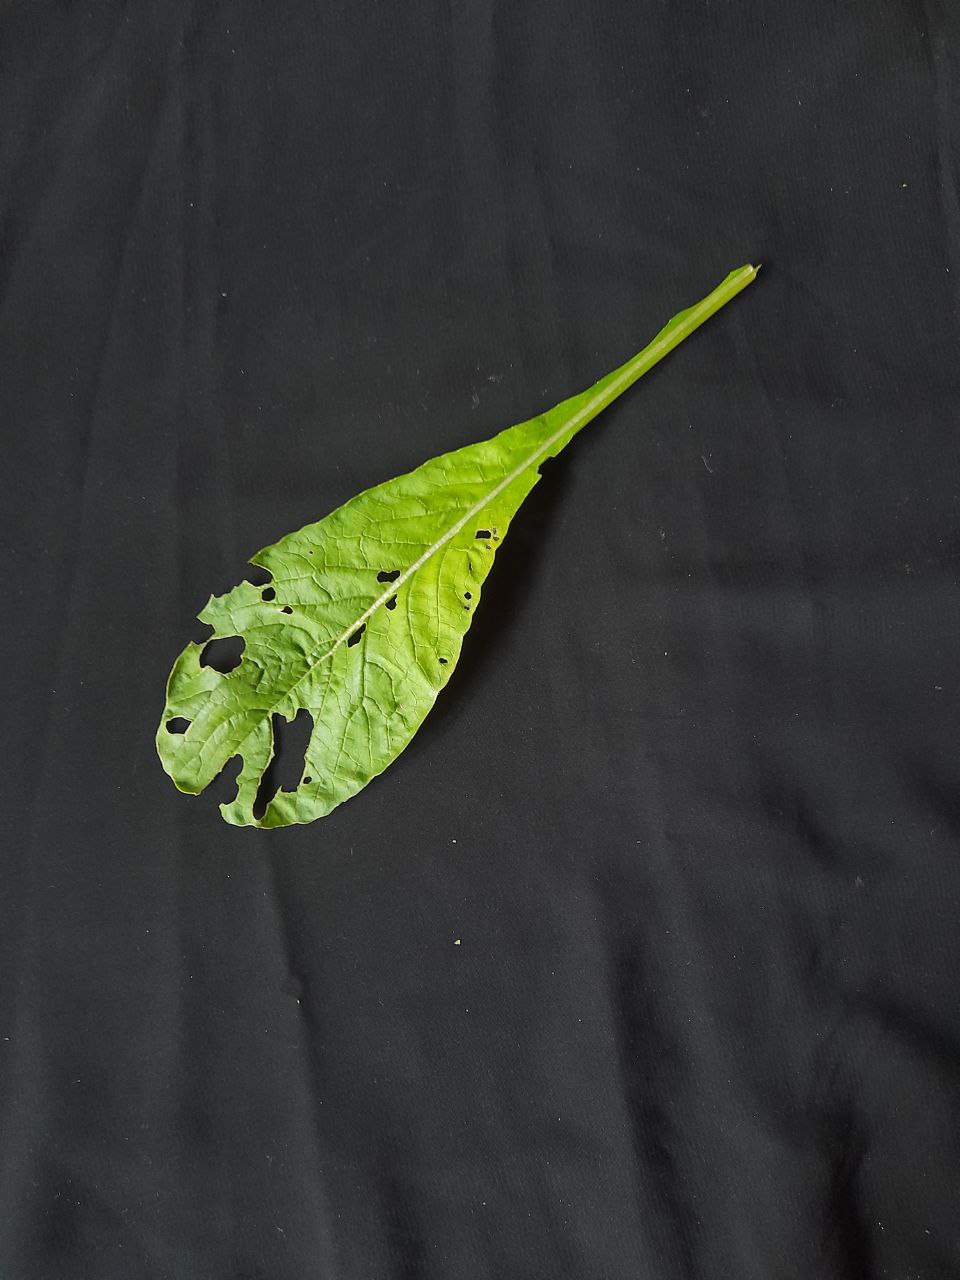
Label: flea beetle